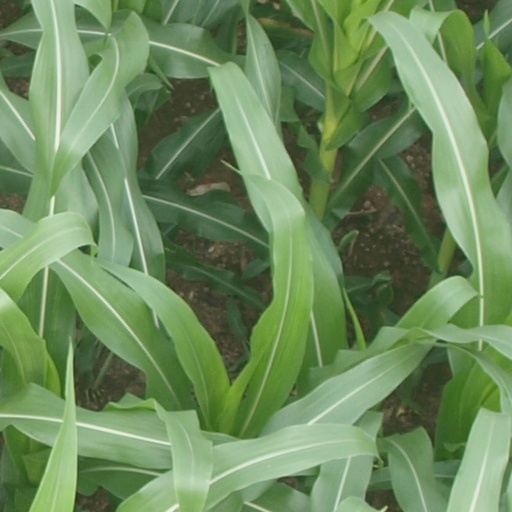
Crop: maize; corn